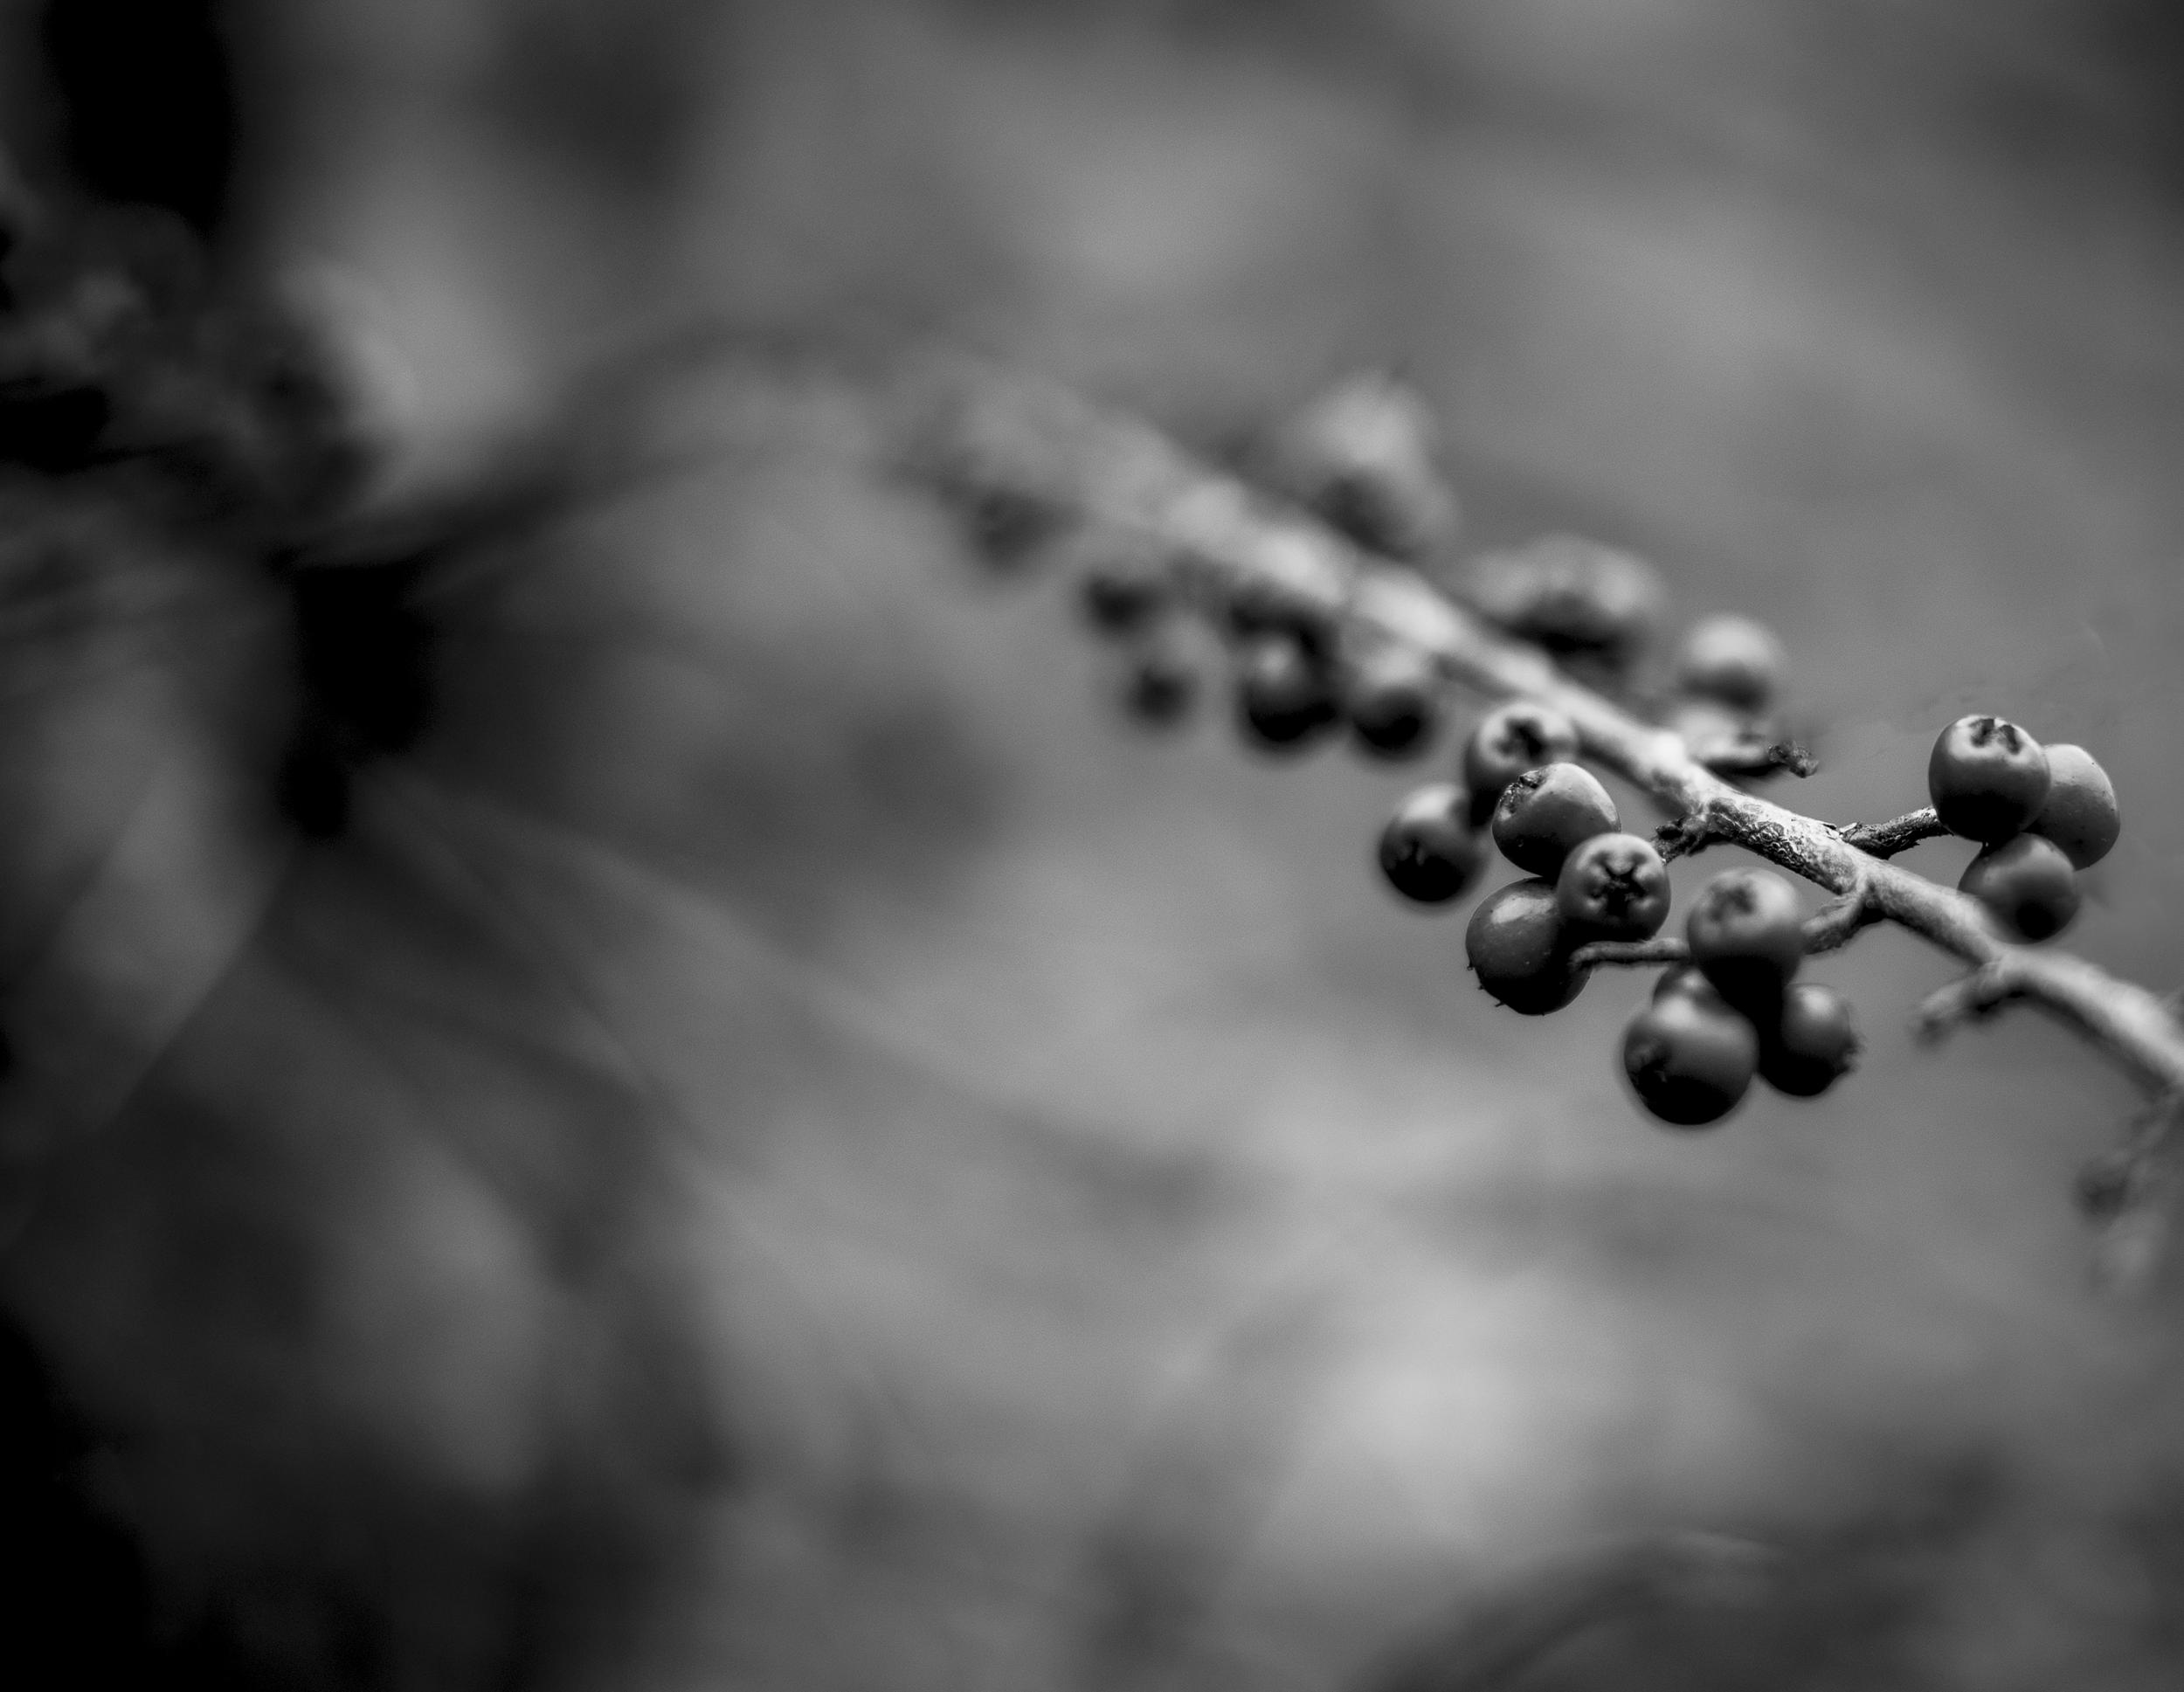
nature, branch, black and white, plant, white, photography, sunlight, leaf, flower, europe, macro, darkness, nikon, black, monochrome, closeup, close up, nikkor, d750, yann, freezing, macro photography, c uruyann, c uru, monochrome photography